Hanna Lachert

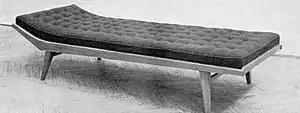

Hanna Lachert (19 March 1927 – 18 April 2021) was a Polish interior architect and furniture designer. She was seen as one of the most outstanding designers of Polish applied art of the 20th century.